Tems

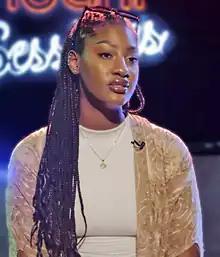
Tems in 2019

Temilade Openiyi (born 11 June 1995), known professionally as Tems, is a Nigerian singer, songwriter, and record producer. She rose to prominence after being featured on Wizkid's 2020 single "Essence", which peaked at number 9 on the "Billboard" Hot 100 chart following the release of the remix version with Justin Bieber. The song earned her a Grammy Award nomination. That same year, she was featured on the song "Fountains" by Canadian rapper Drake.